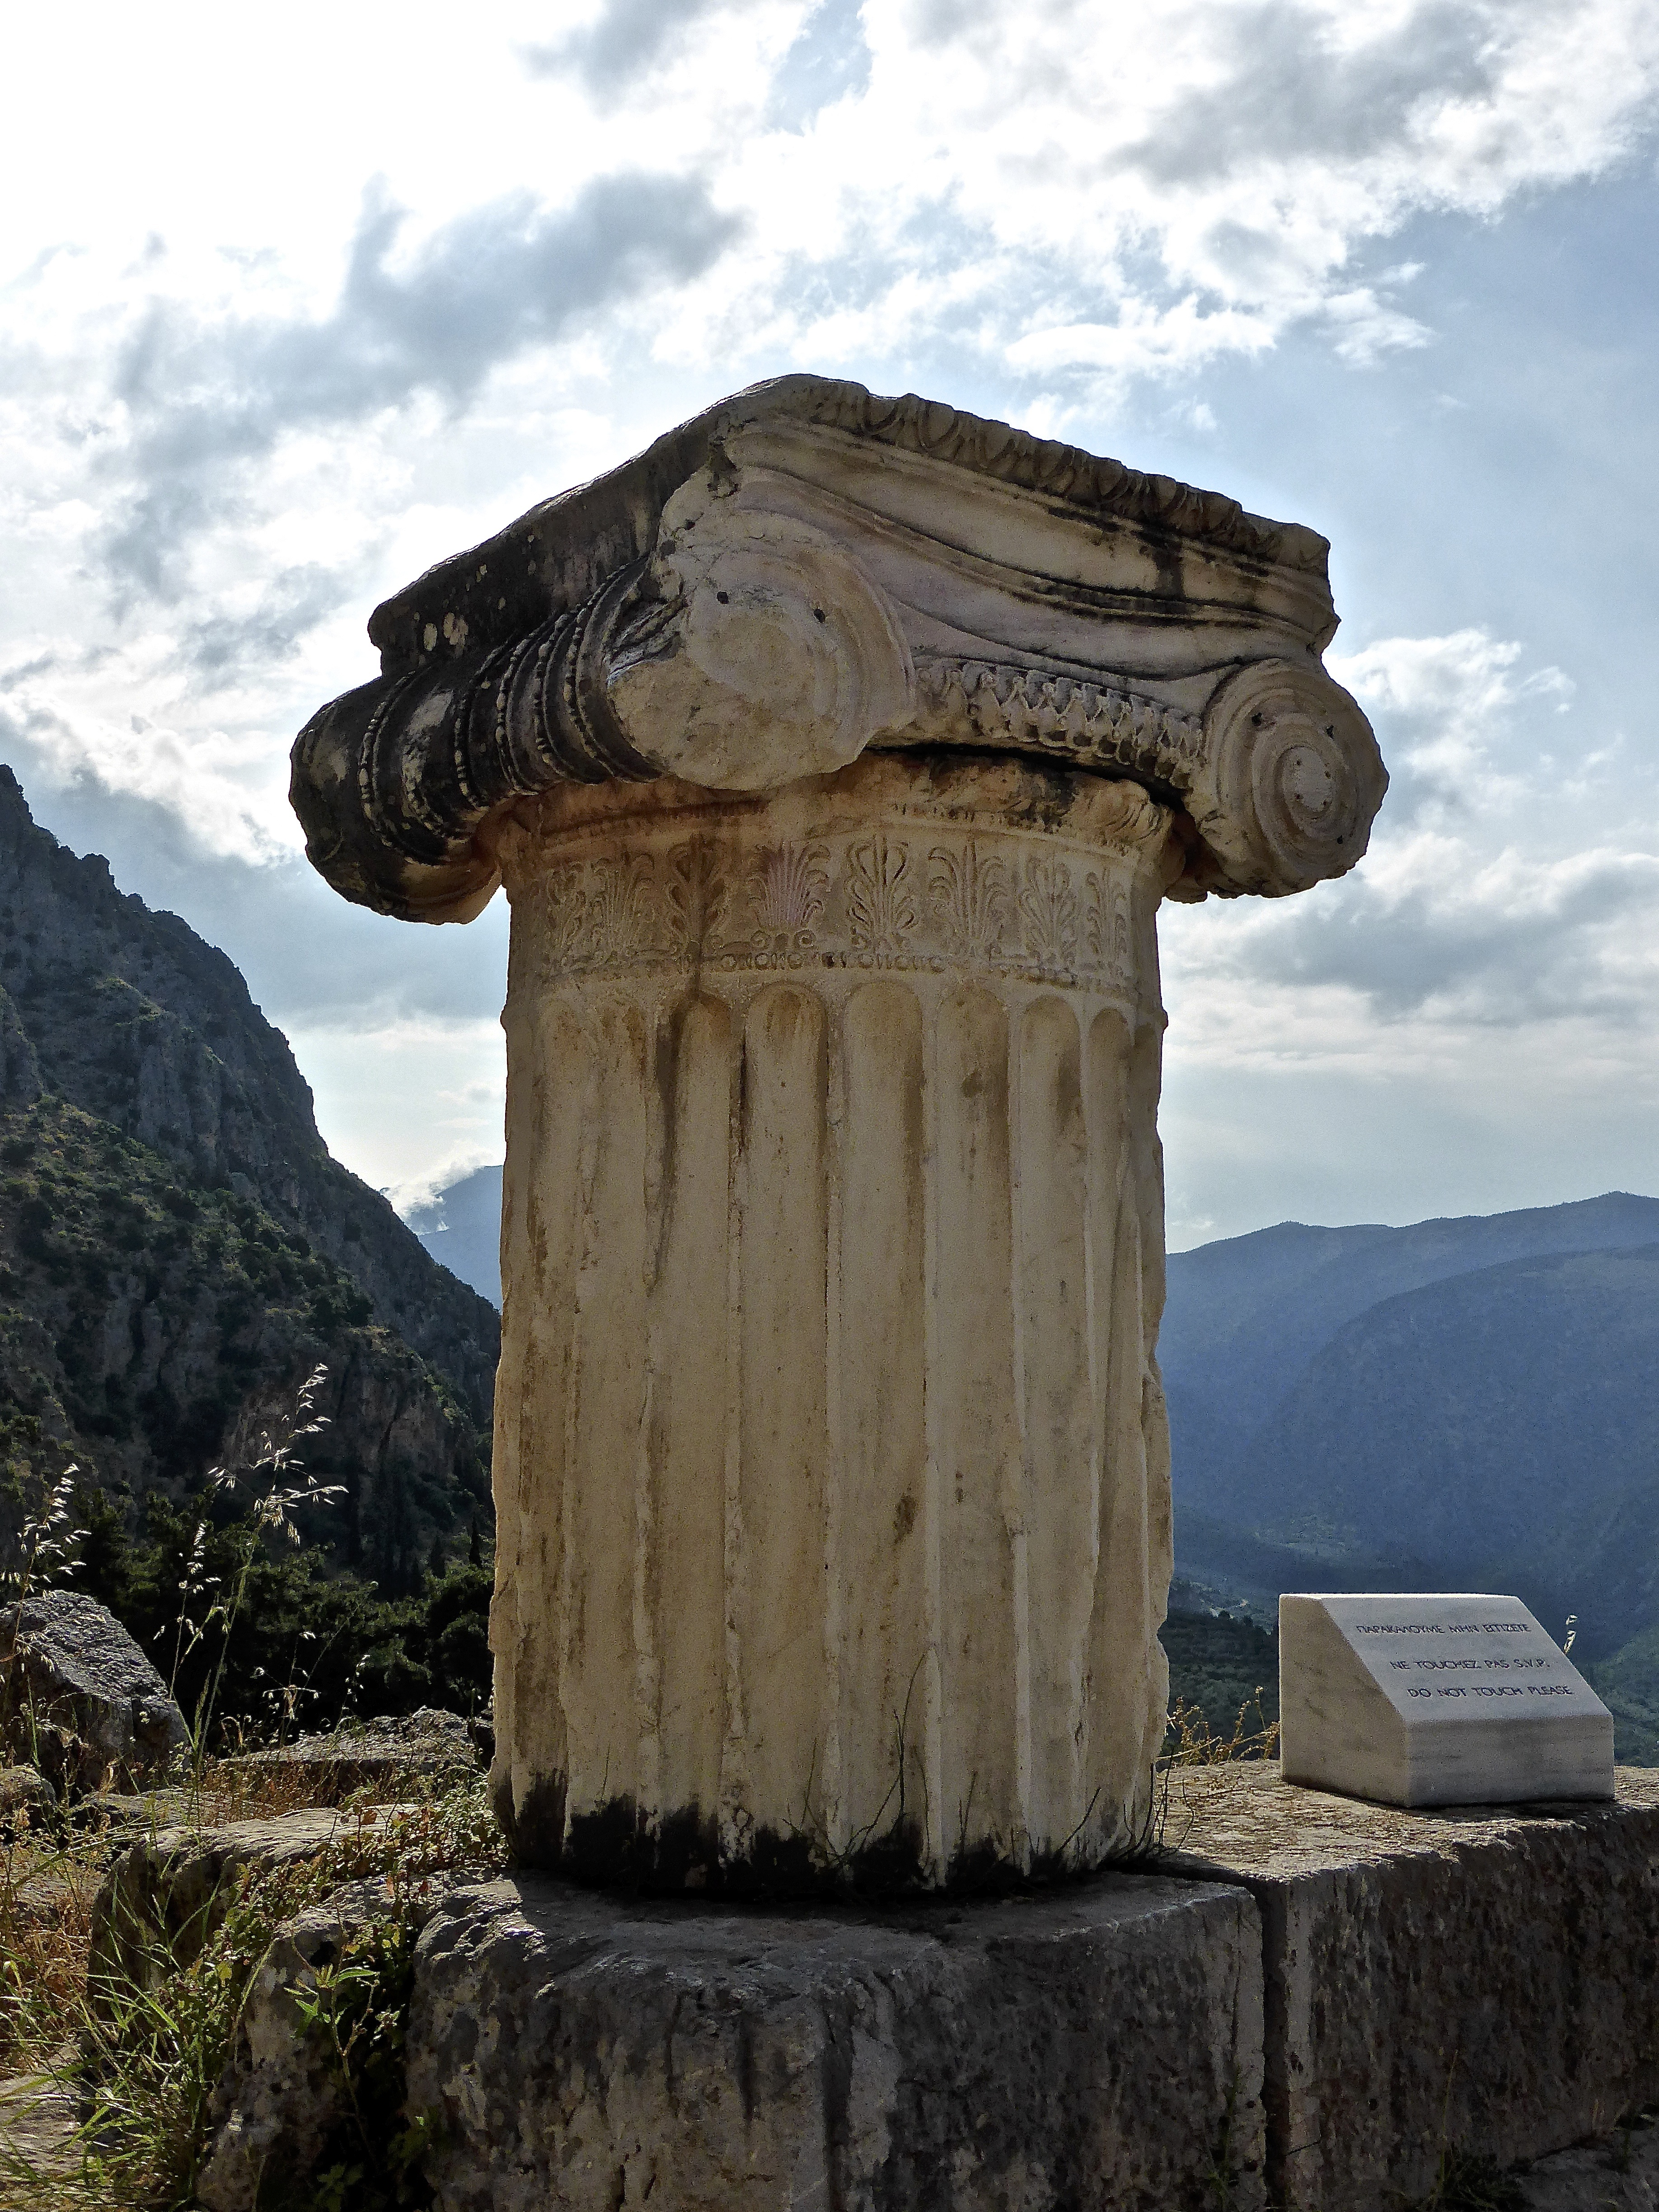
rock, architecture, structure, wood, white, antique, old, monument, formation, statue, arch, decoration, column, ancient, landmark, historic, sculpture, art, classical, temple, ornate, ruins, marble, roman, history, classic, carving, monolith, architectural, ionic, doric, ancient history